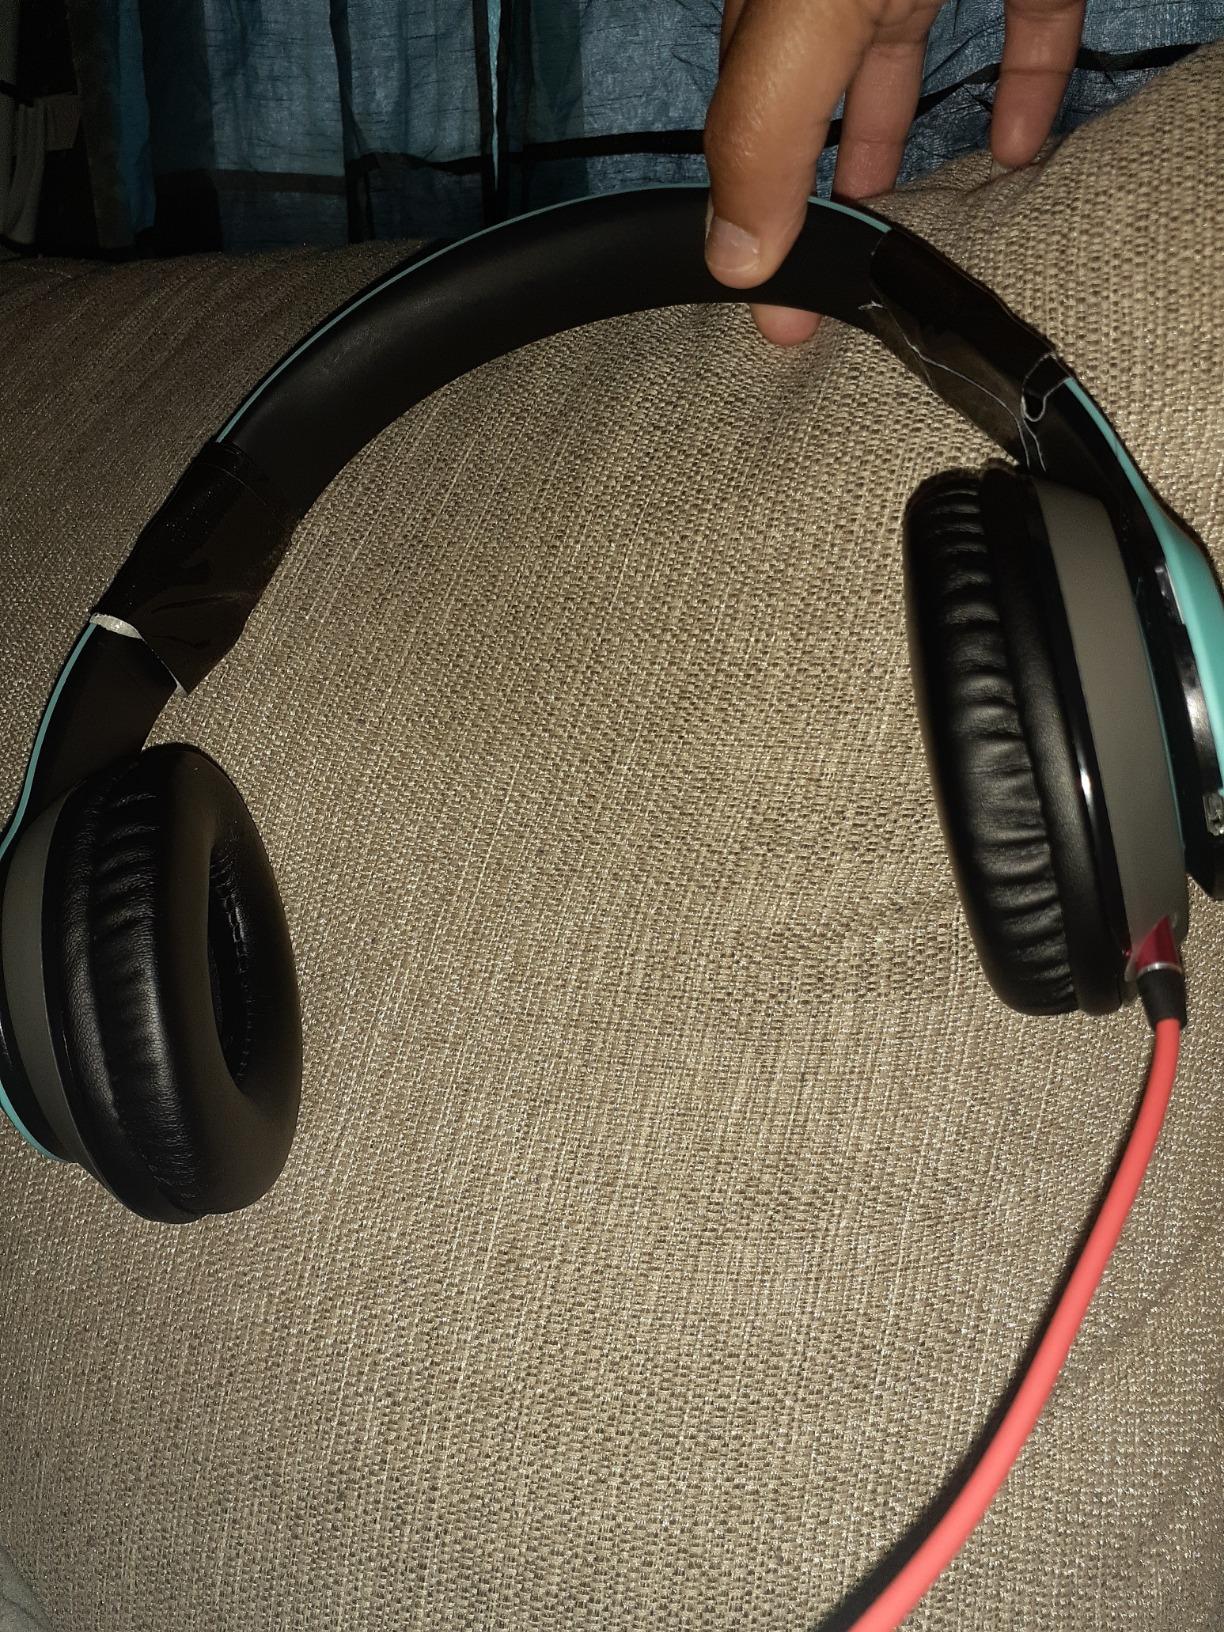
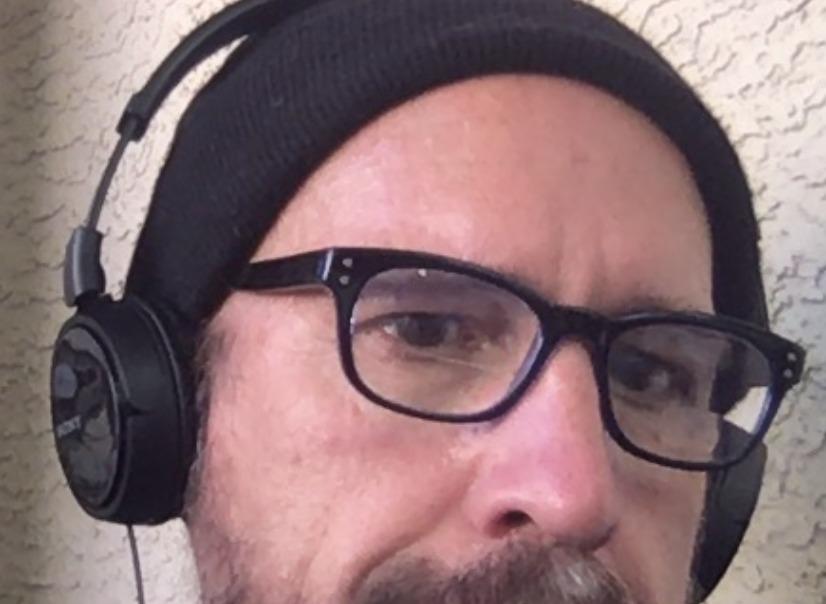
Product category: headphones
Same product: no